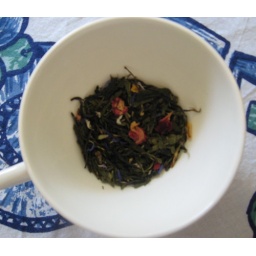
the pink and blue petals make me swoon, and the tea smells like flower nectar...blissful sippin' going on around here